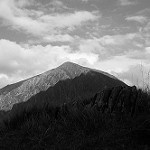
Label: B & W